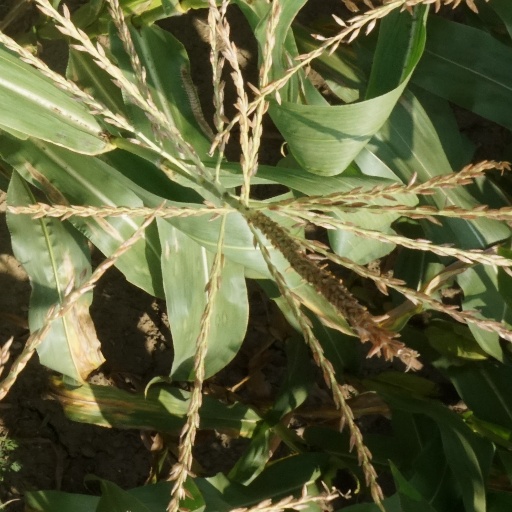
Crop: maize; corn